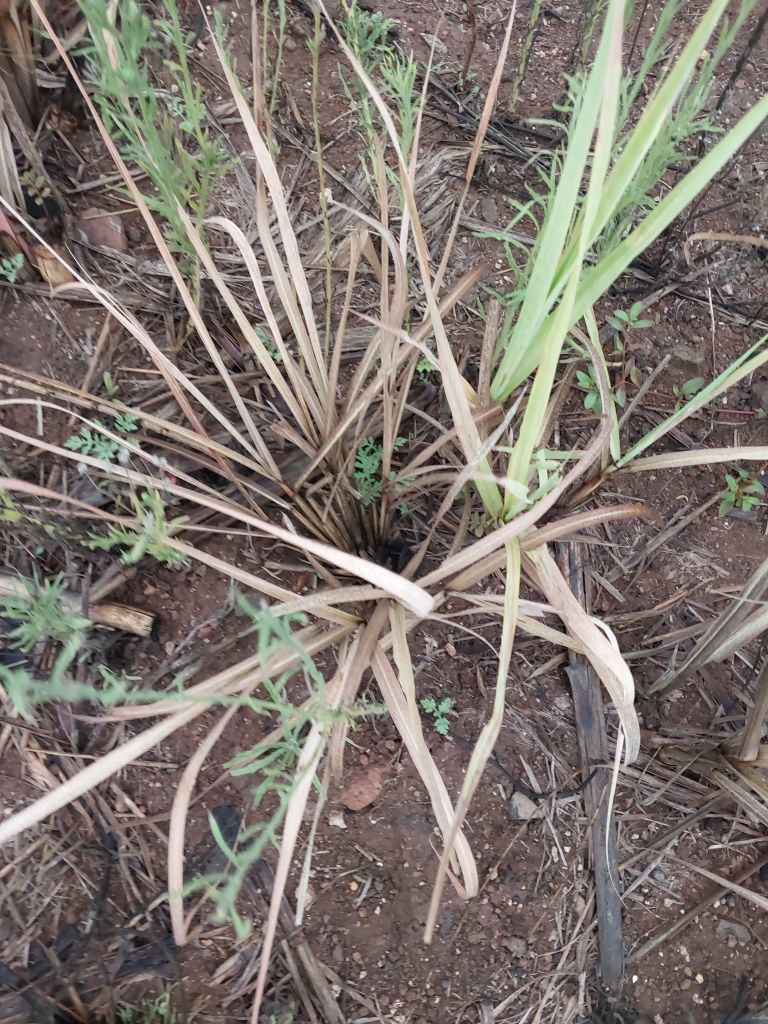
Label: Sett Rot